Rita Payés

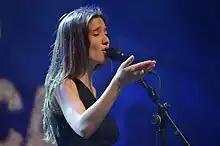
Rita Payés at Cartagena (2022)

Rita Payés Roma (born 1999) is a Spanish jazz and bossa nova trombonist, singer and songwriter.